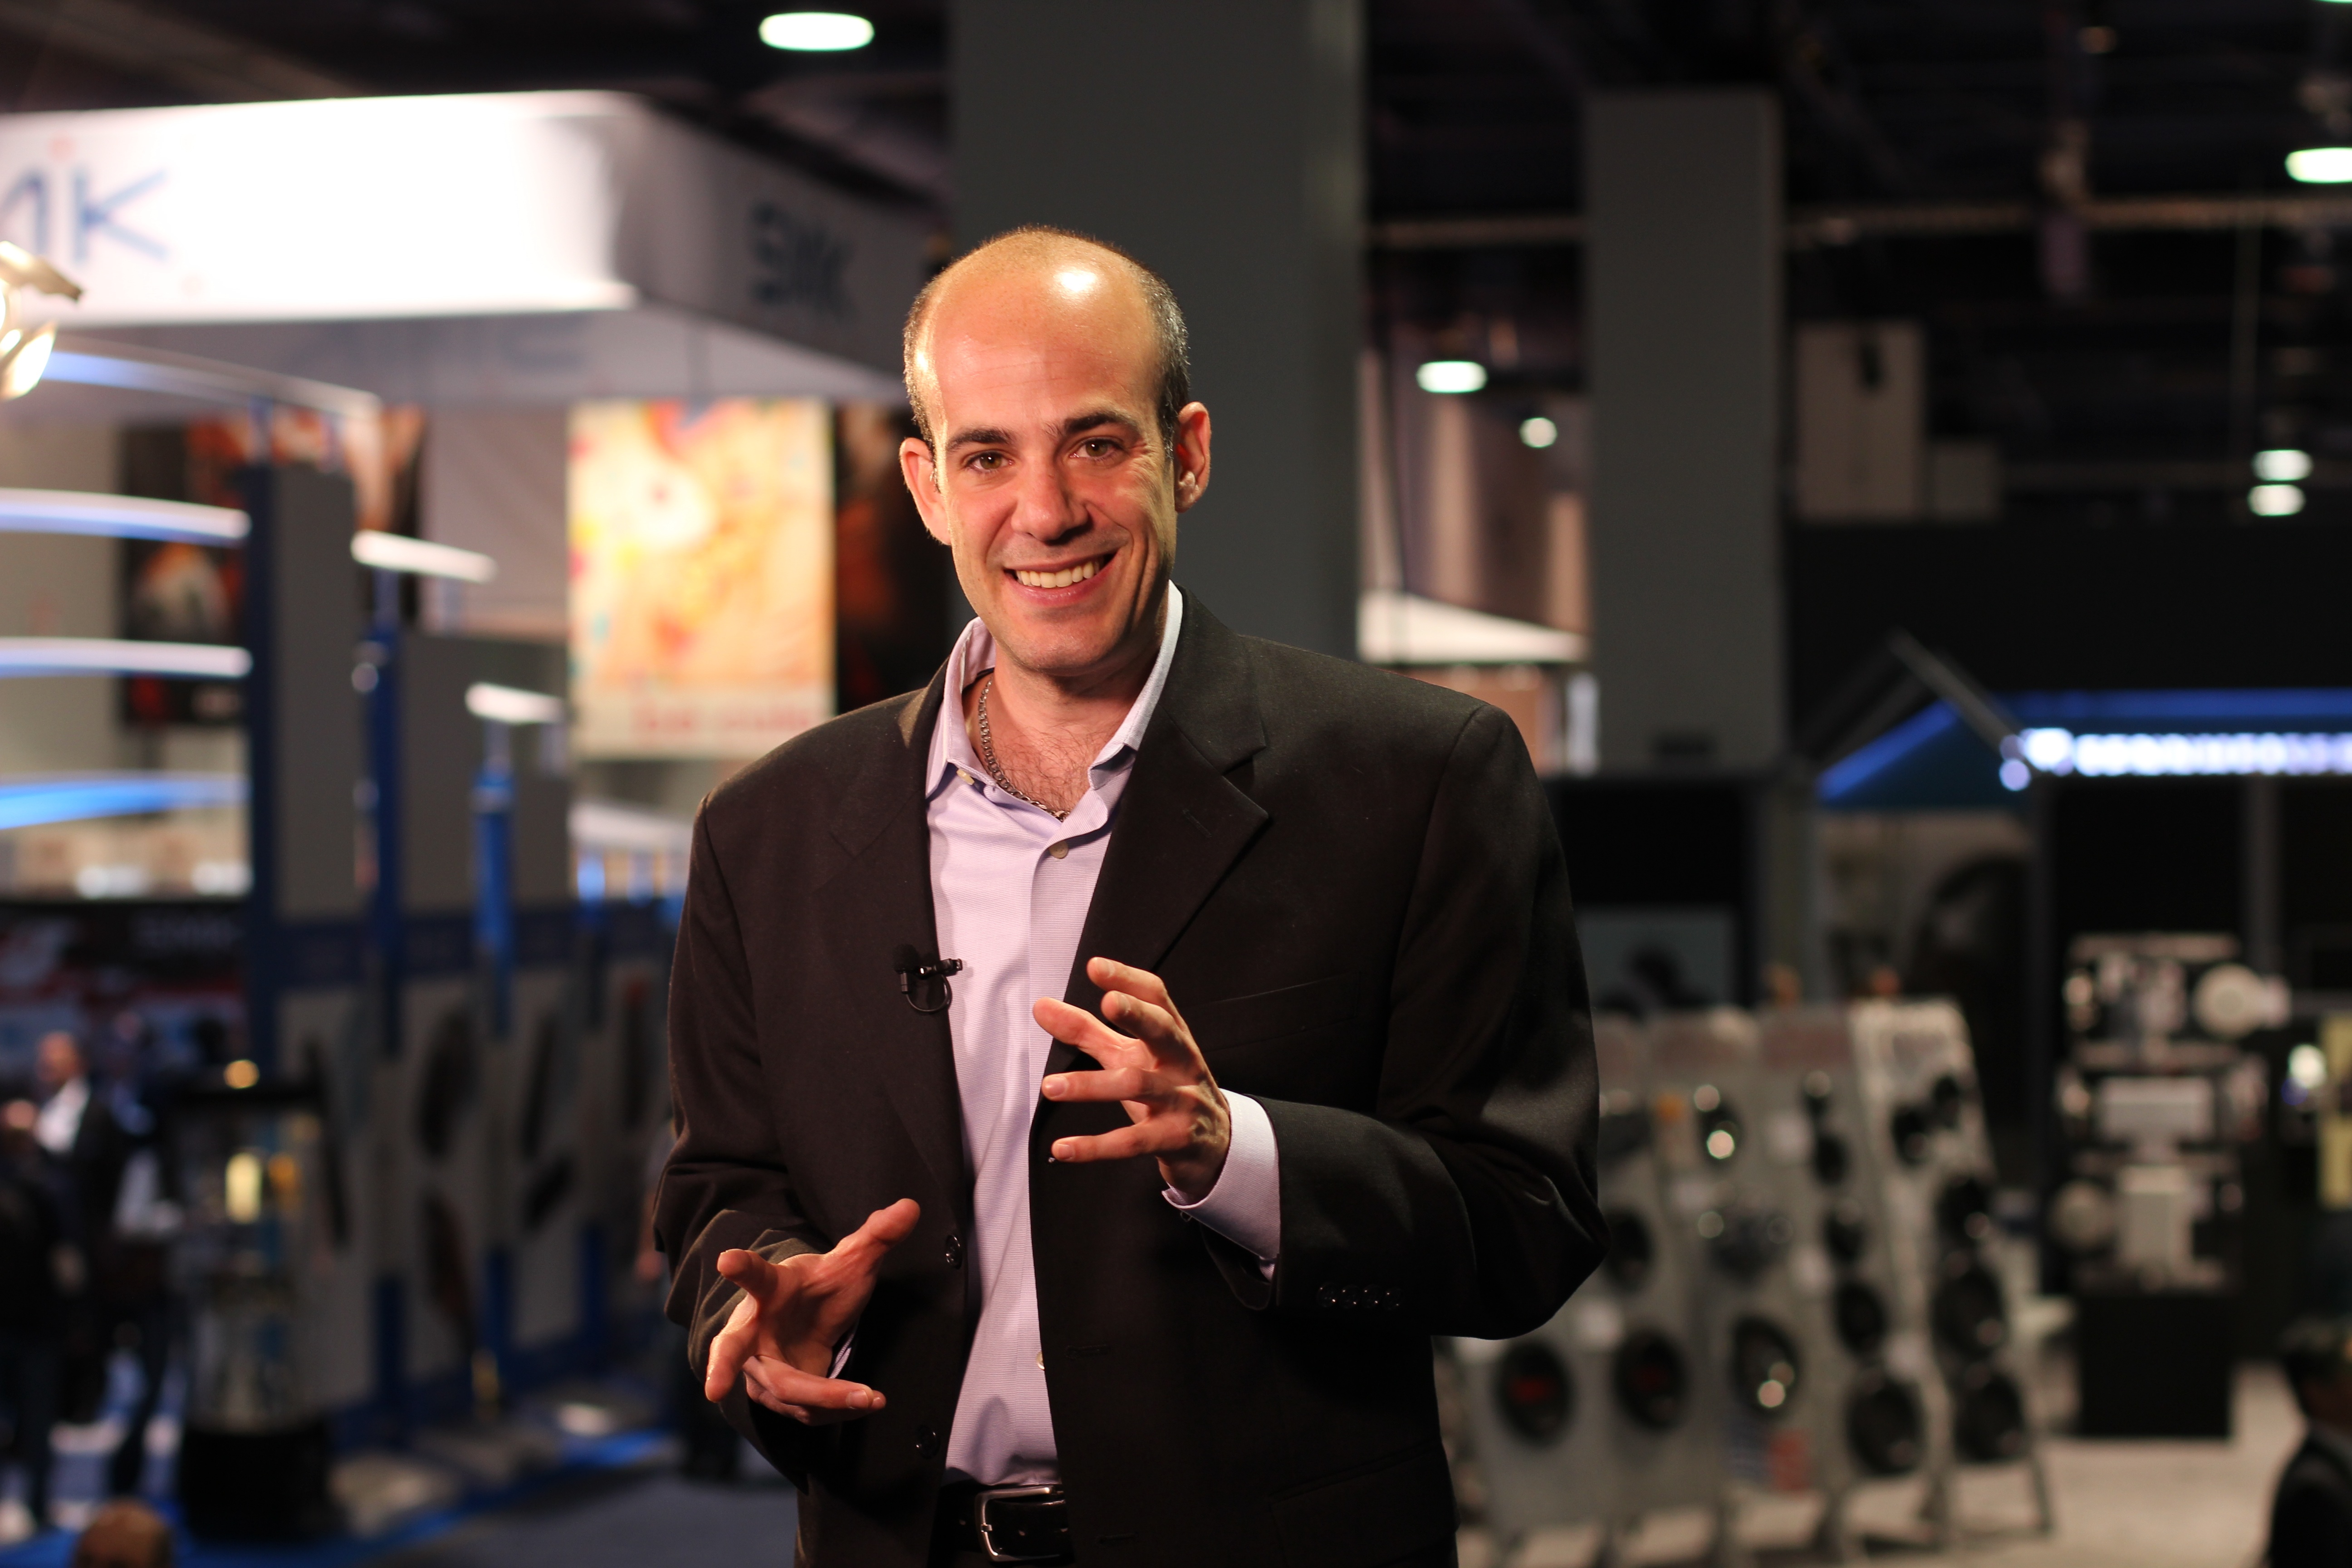
technology, human, television, report, anchor, media, news, convention, reporter, newscaster, anchorman